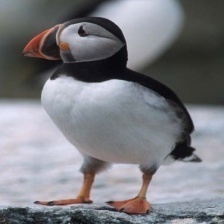
Species: PUFFIN
Scientific name: FRATERCULA